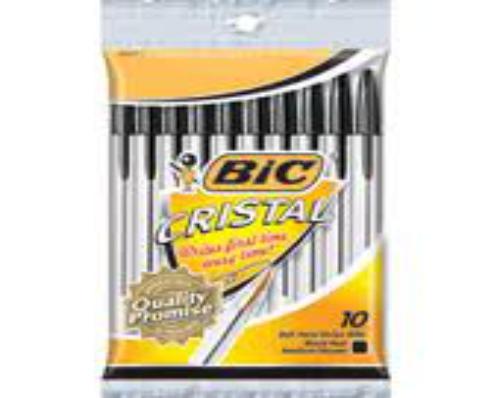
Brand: bic cristal
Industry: Necessities